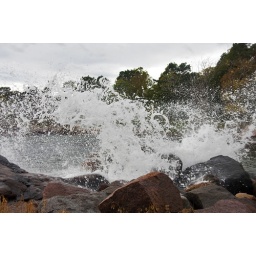
Waves at the beach near our house Randvika Fevik